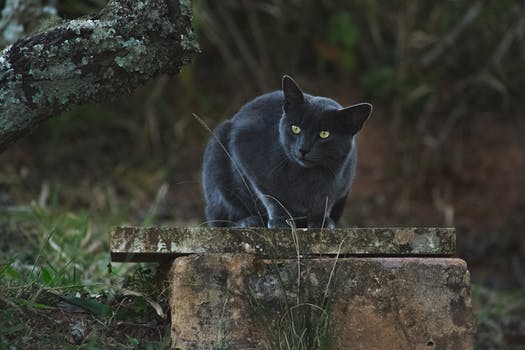
Label: No Watermark